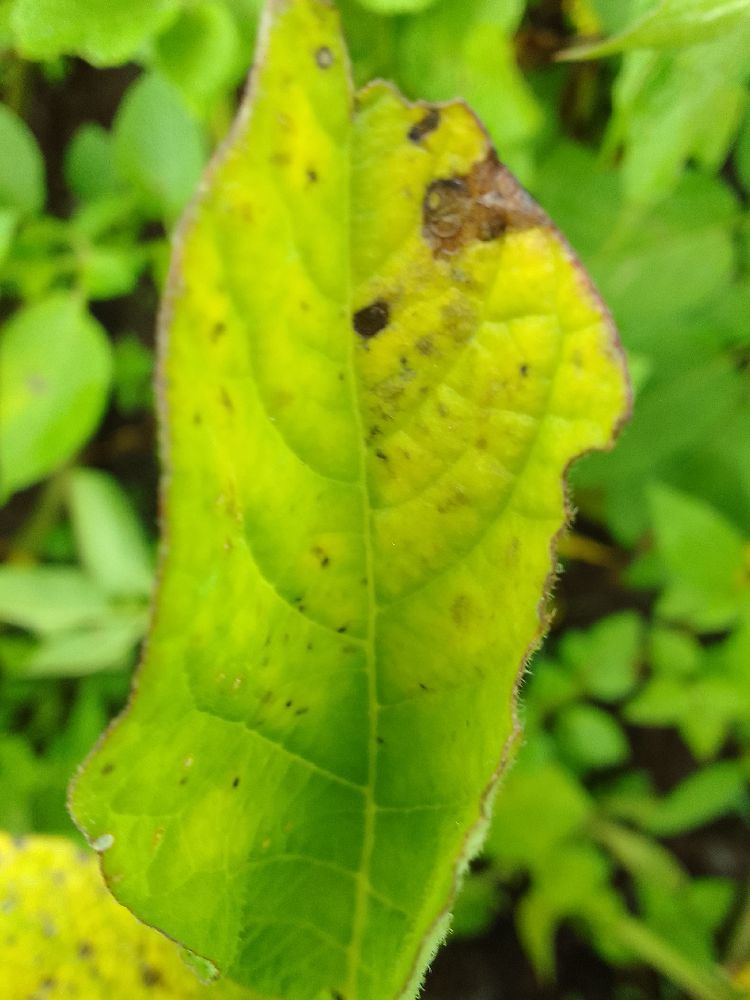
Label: Early blight